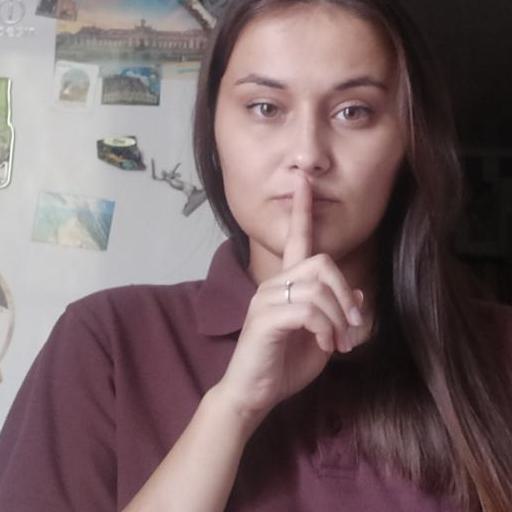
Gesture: mute